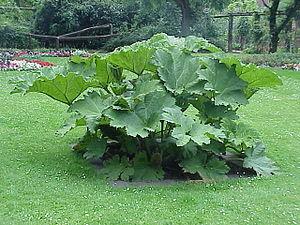
Gunnerales Takht. ex Reveal est un ordre de plantes apparu avec la classification phylogénétique APG II.